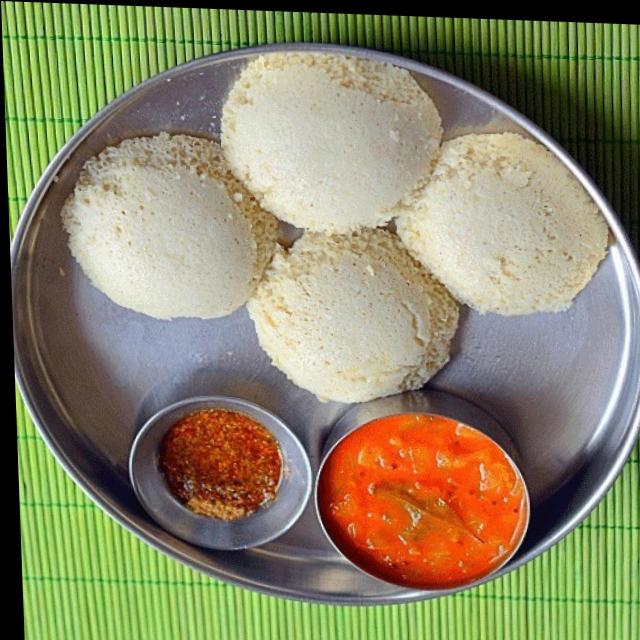
Dish: idli